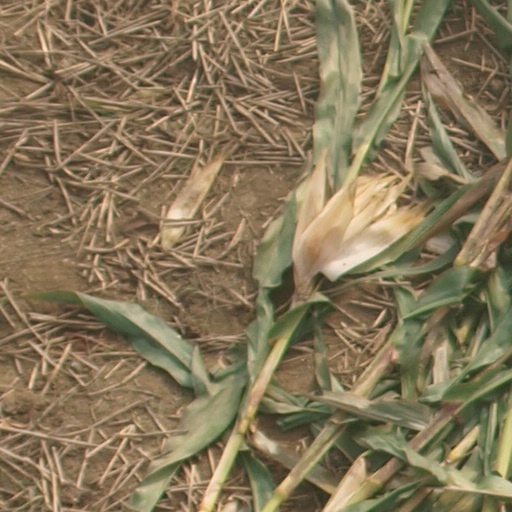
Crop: maize; corn